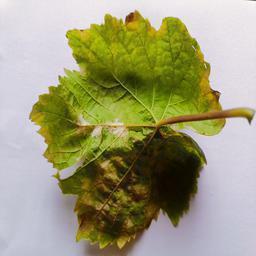
Label: Downy Mildew